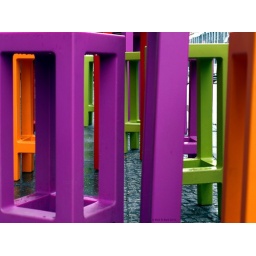
Colourful legs of tables &amp;amp; chairs @ The worlds one and only Ritter-Sport shop (BUNTE SCHOKO WELT) in Berlin